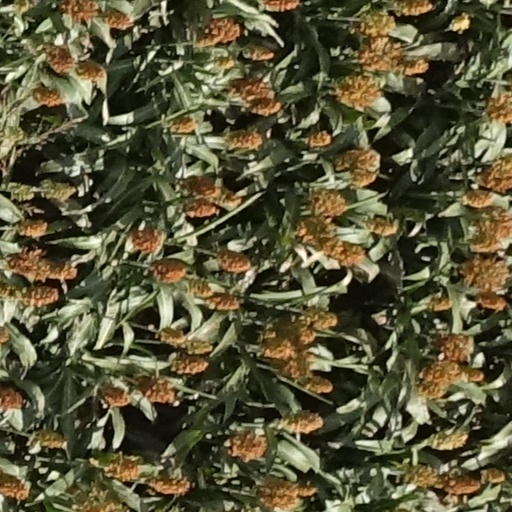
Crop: sorghum